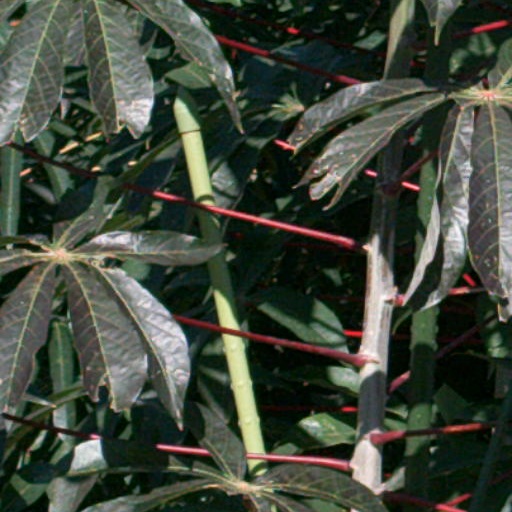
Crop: cassava